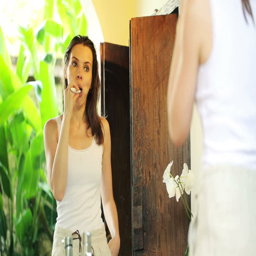
woman brushing her teeth in front of the mirror in bathroom